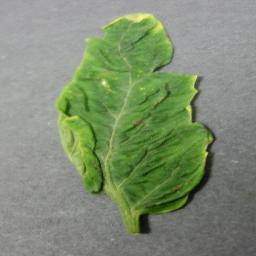
Label: Tomato___Tomato_Yellow_Leaf_Curl_Virus